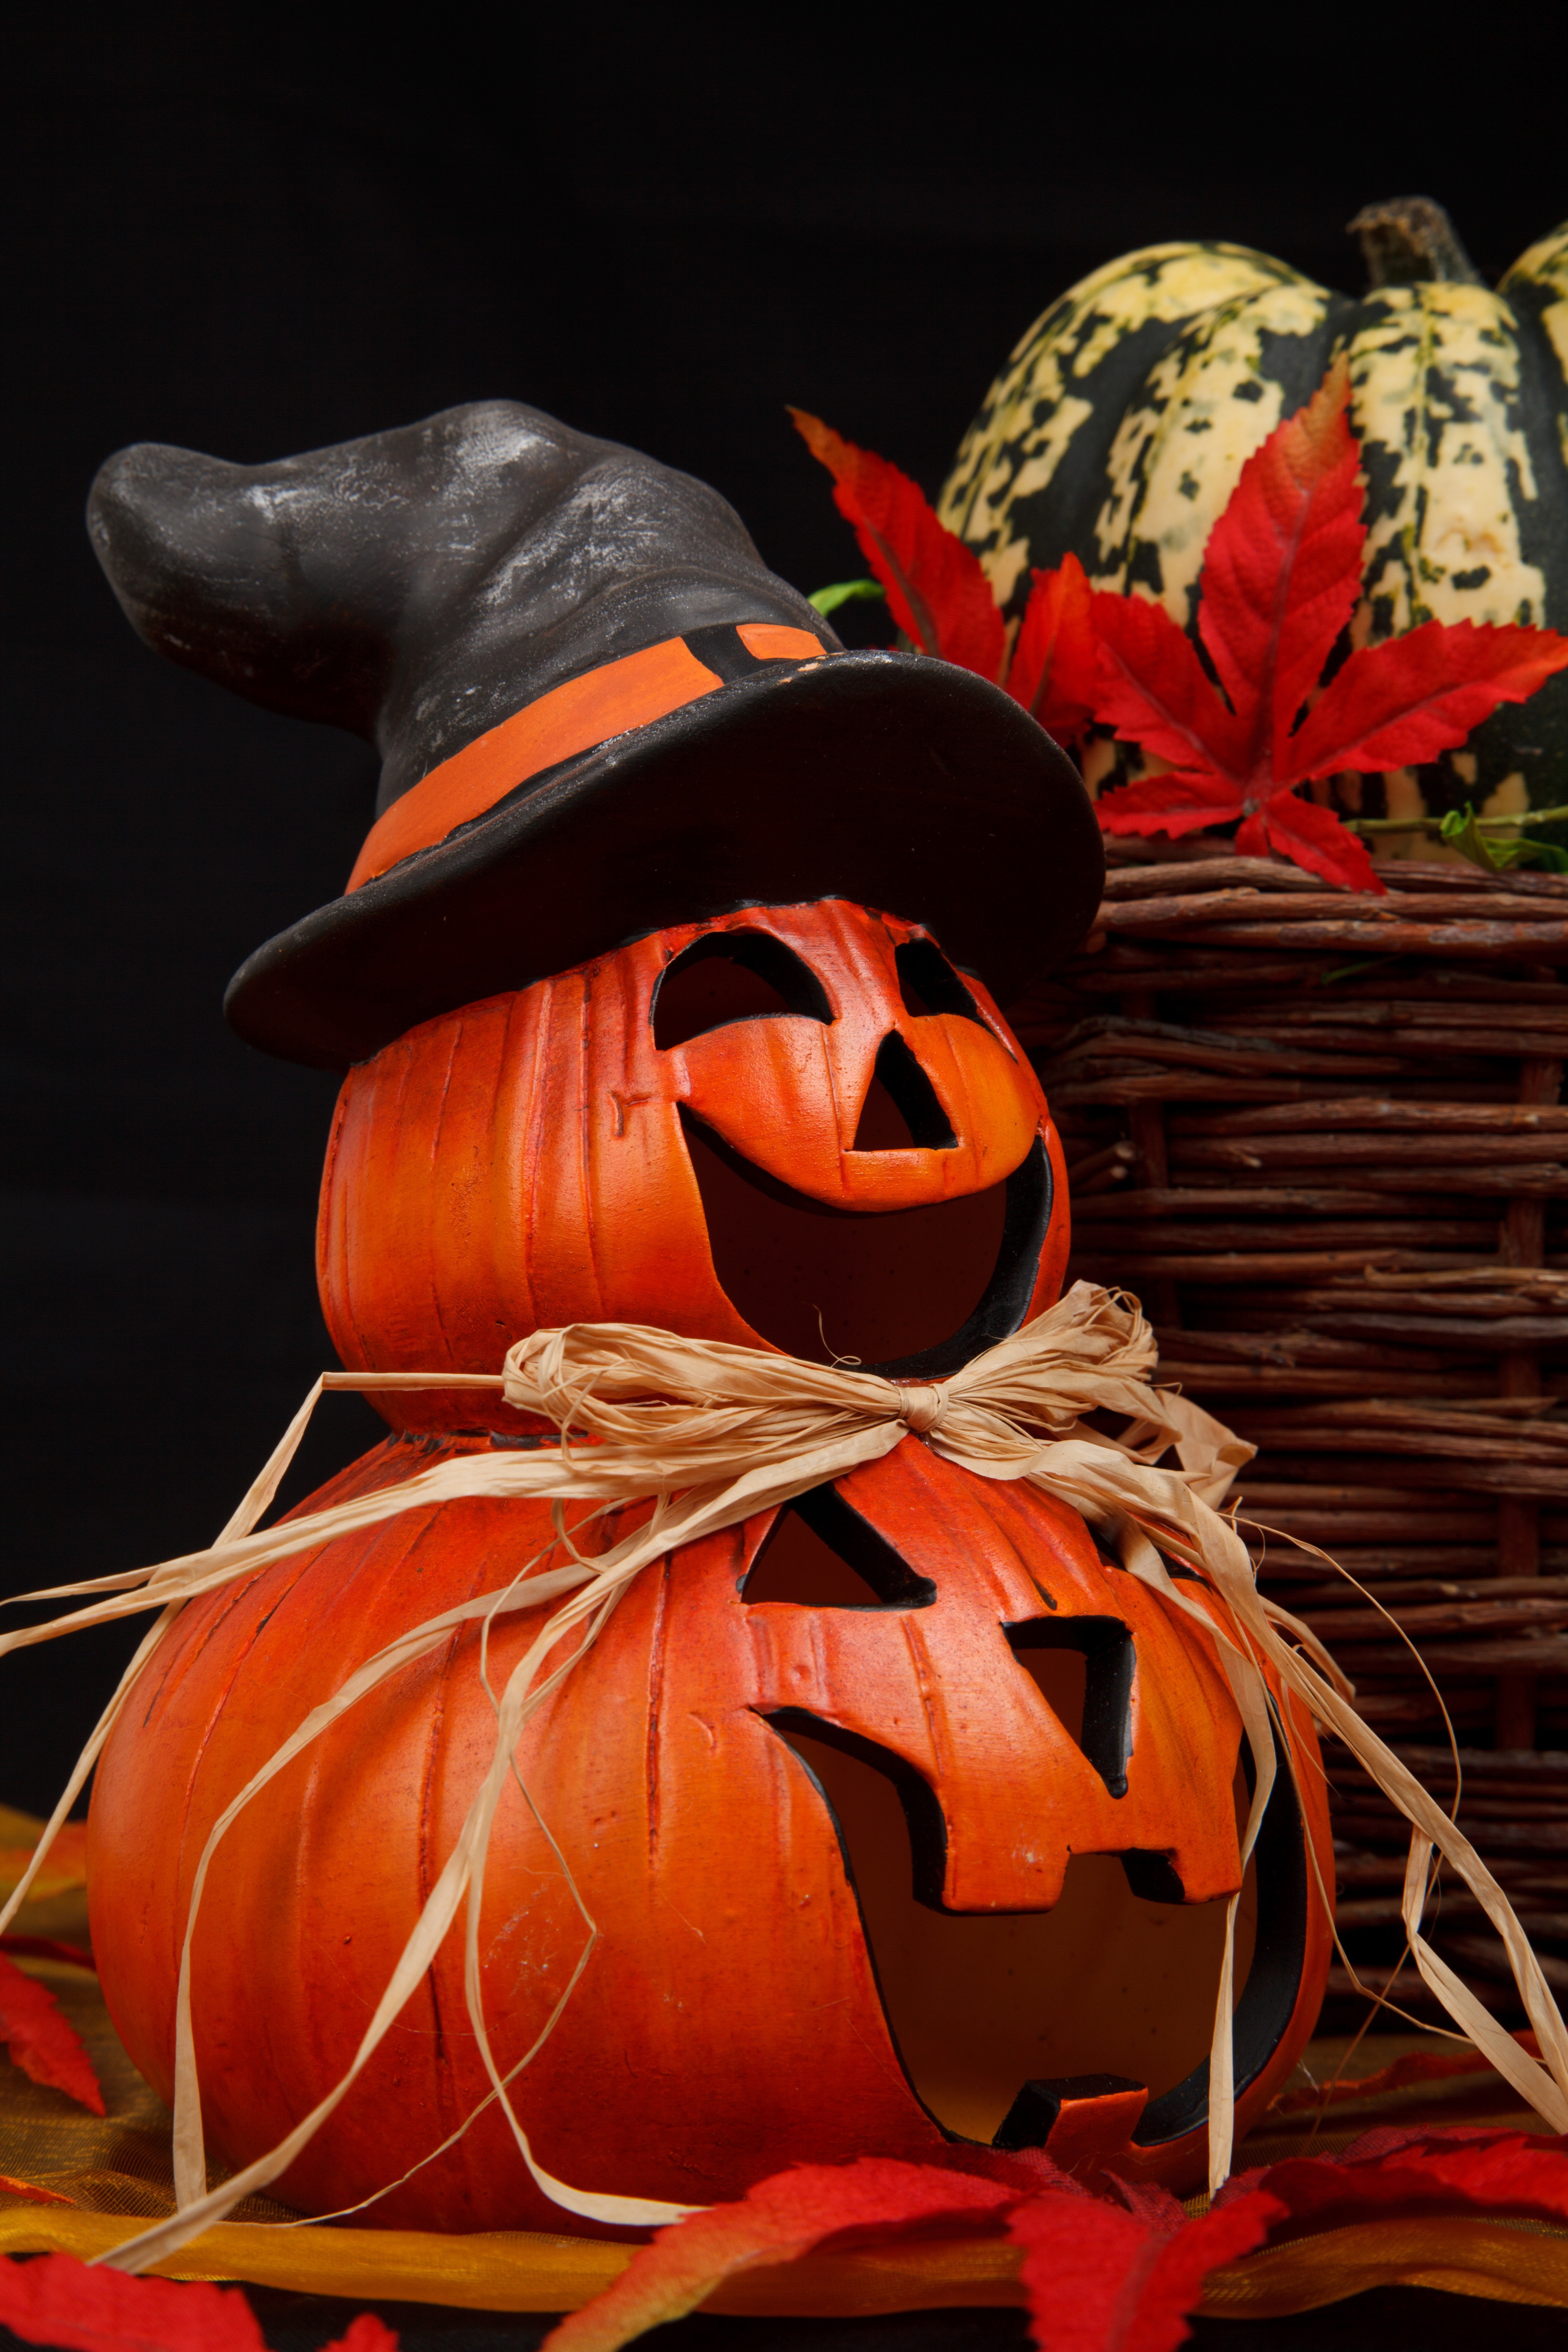
decoration, red, color, autumn, pumpkin, halloween, holiday, jack o lantern, art, illustration, event, carving